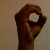
The image shows a hand gesture representing the letter 'O' in Indian Sign Language.